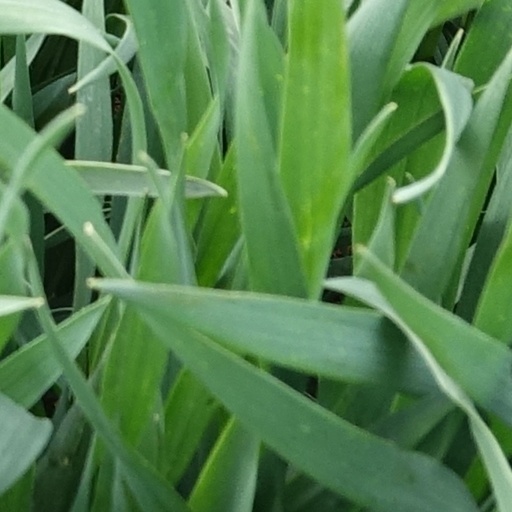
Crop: wheat